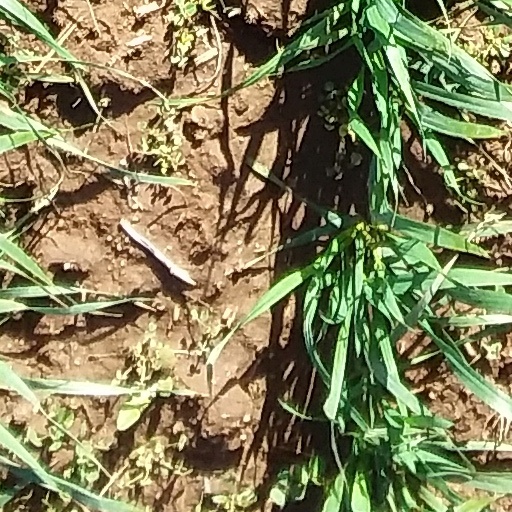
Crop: wheat